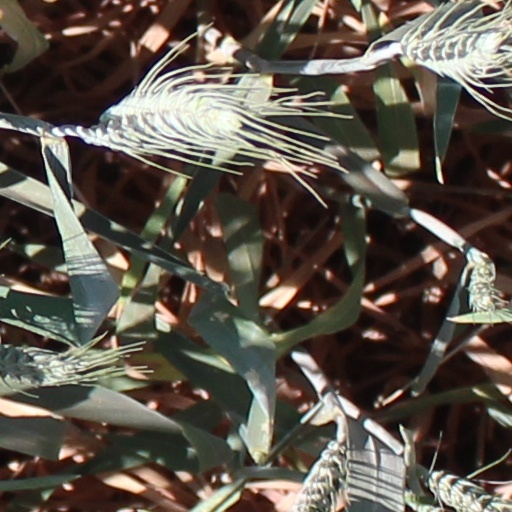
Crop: wheat